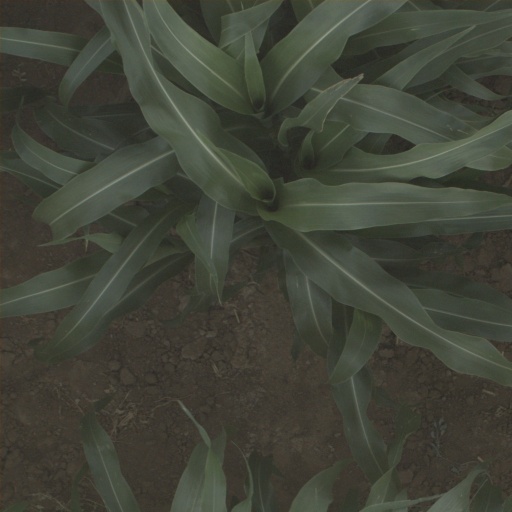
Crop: sorghum